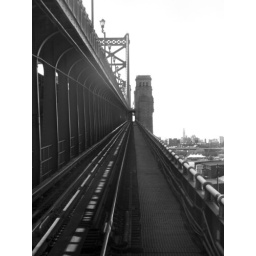
Sitting in the last car of the PATCO train across the Ben Franklin Bridge provides a great view of the tracks.